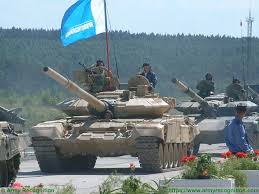
Label: Tank